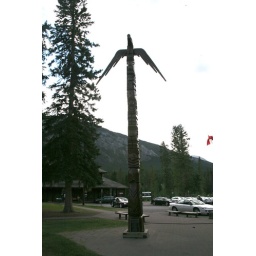
A totem pole in the park next to the bridge in Banff.